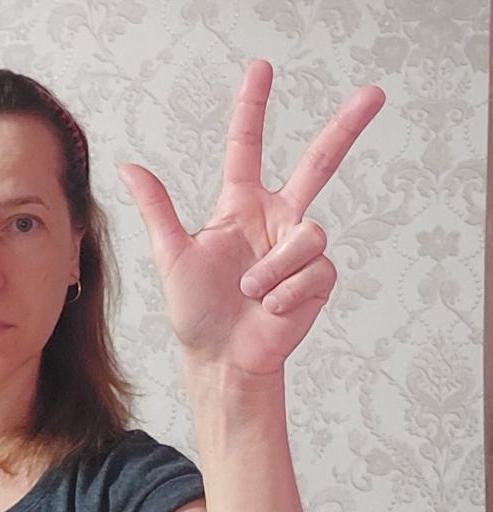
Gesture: three2